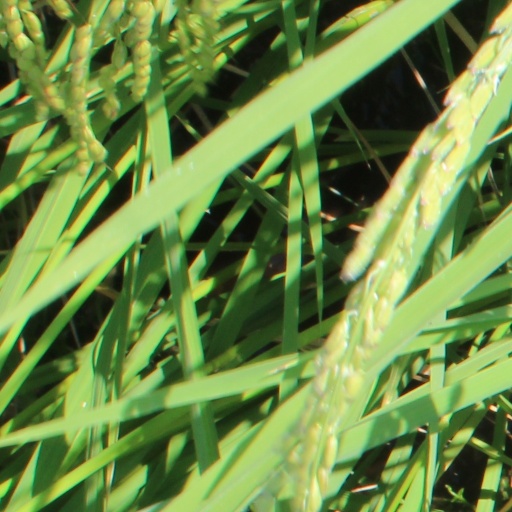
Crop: rice